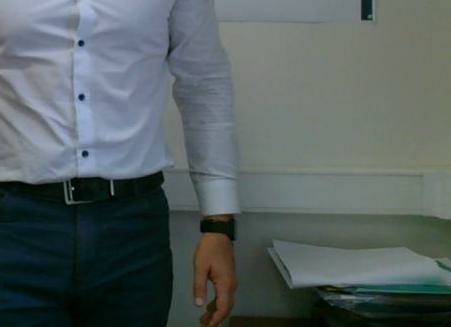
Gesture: no_gesture